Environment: real
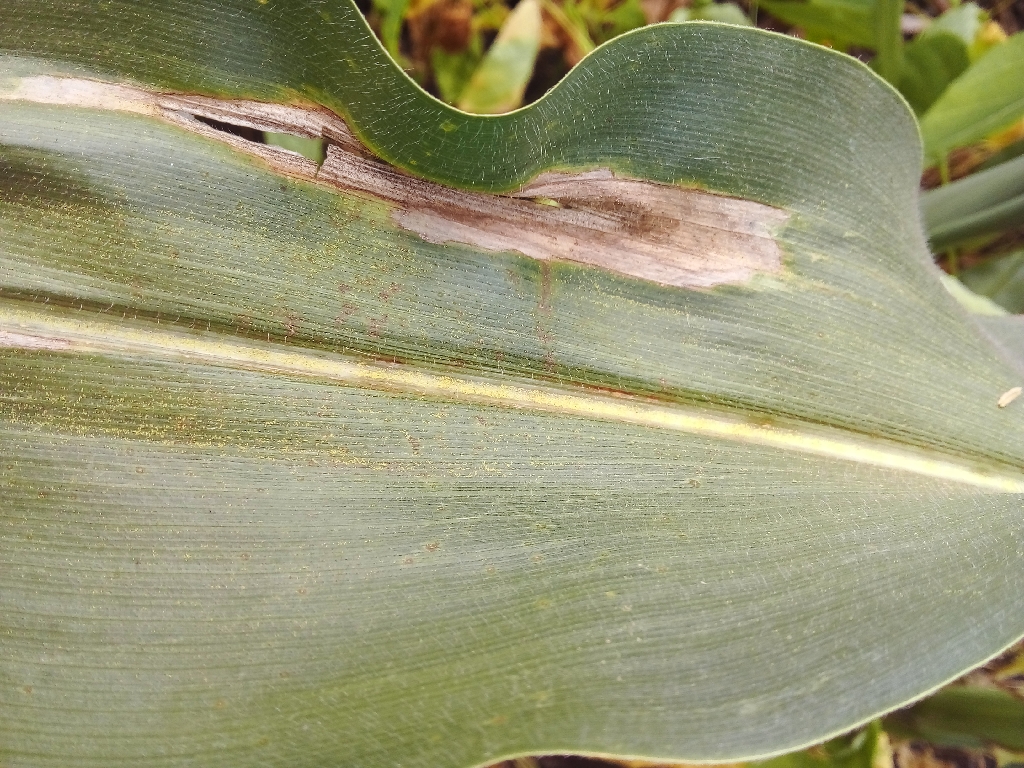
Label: northern_corn_leaf_blight